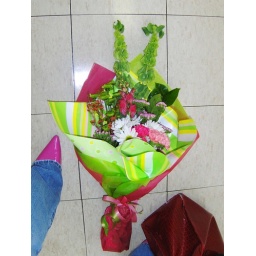
A pink and green wrapped bouquet Eva made in Floral Design. Complimentary color scheme.